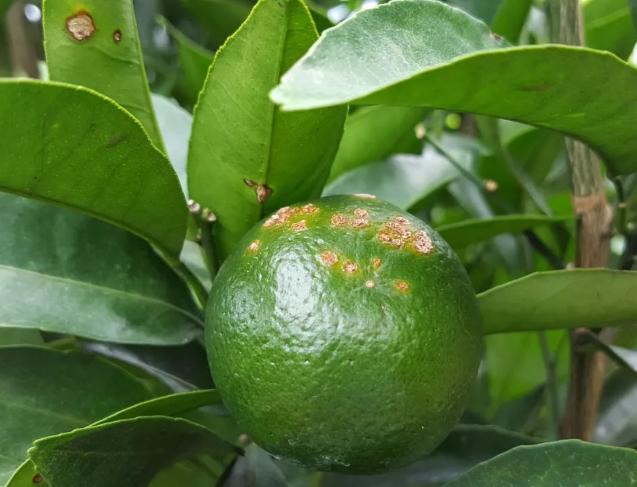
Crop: unknown
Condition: citrus_citrus_canker